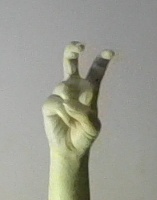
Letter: toot